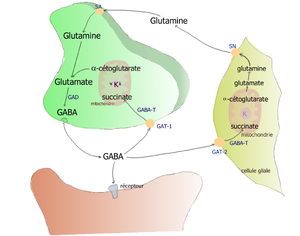
métabolisme du GABA, participation des cellules gliales
L'acide γ-aminobutyrique, souvent abrégé en GABA, est le principal neurotransmetteur inhibiteur du système nerveux central chez les mammifères et les oiseaux. Chez les insectes, il est présent dans tout l'organisme. C'est un neuromodulateur reconnu comme étant inhibiteur chez l'adulte mais excitateur lors du développement embryonnaire humain. Il joue un rôle important chez l'adulte en empêchant l'excitation prolongée des neurones. Il possède par ailleurs un rôle neurotrophique, c'est-à-dire qu'il favorise la croissance de certains neurones.